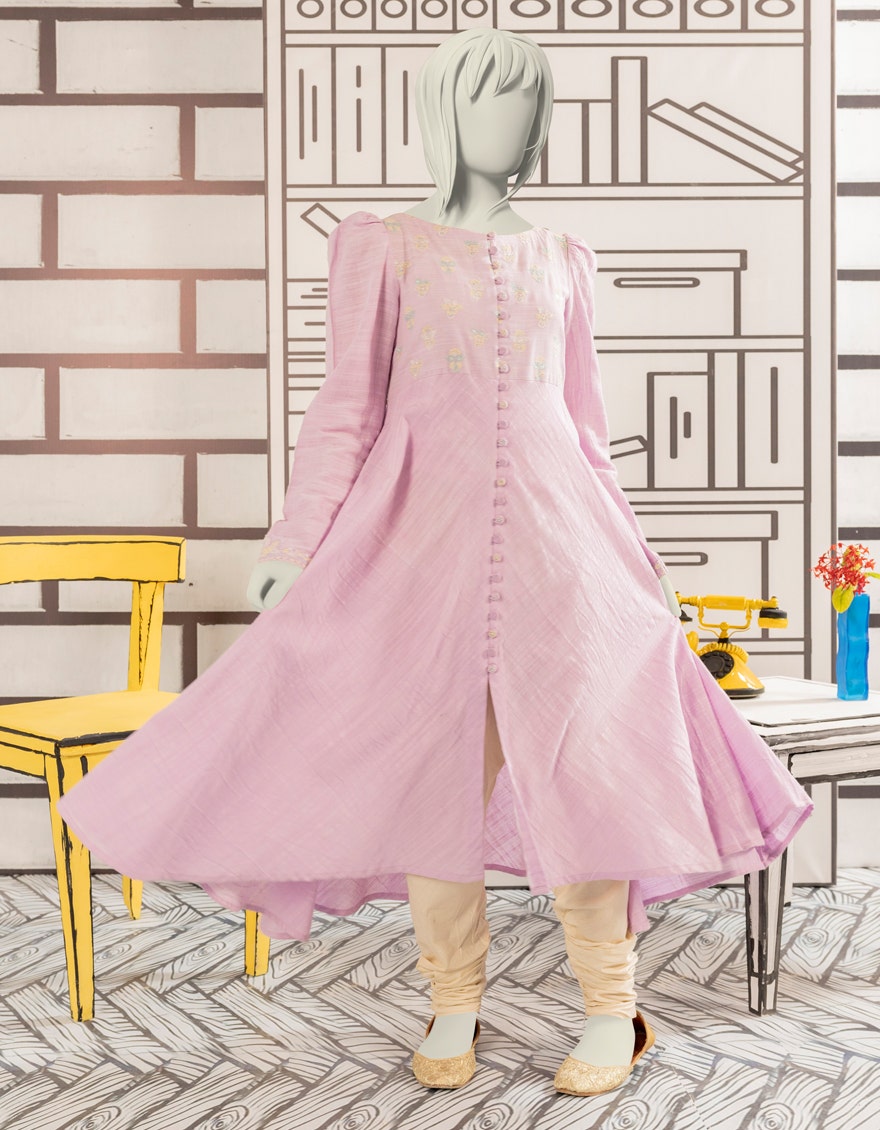
pink kamla long kurta